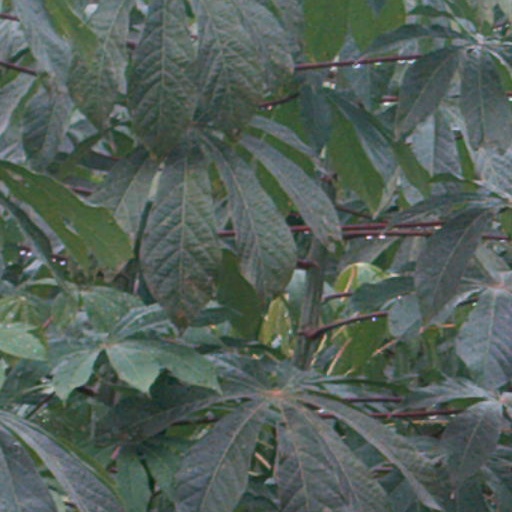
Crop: cassava